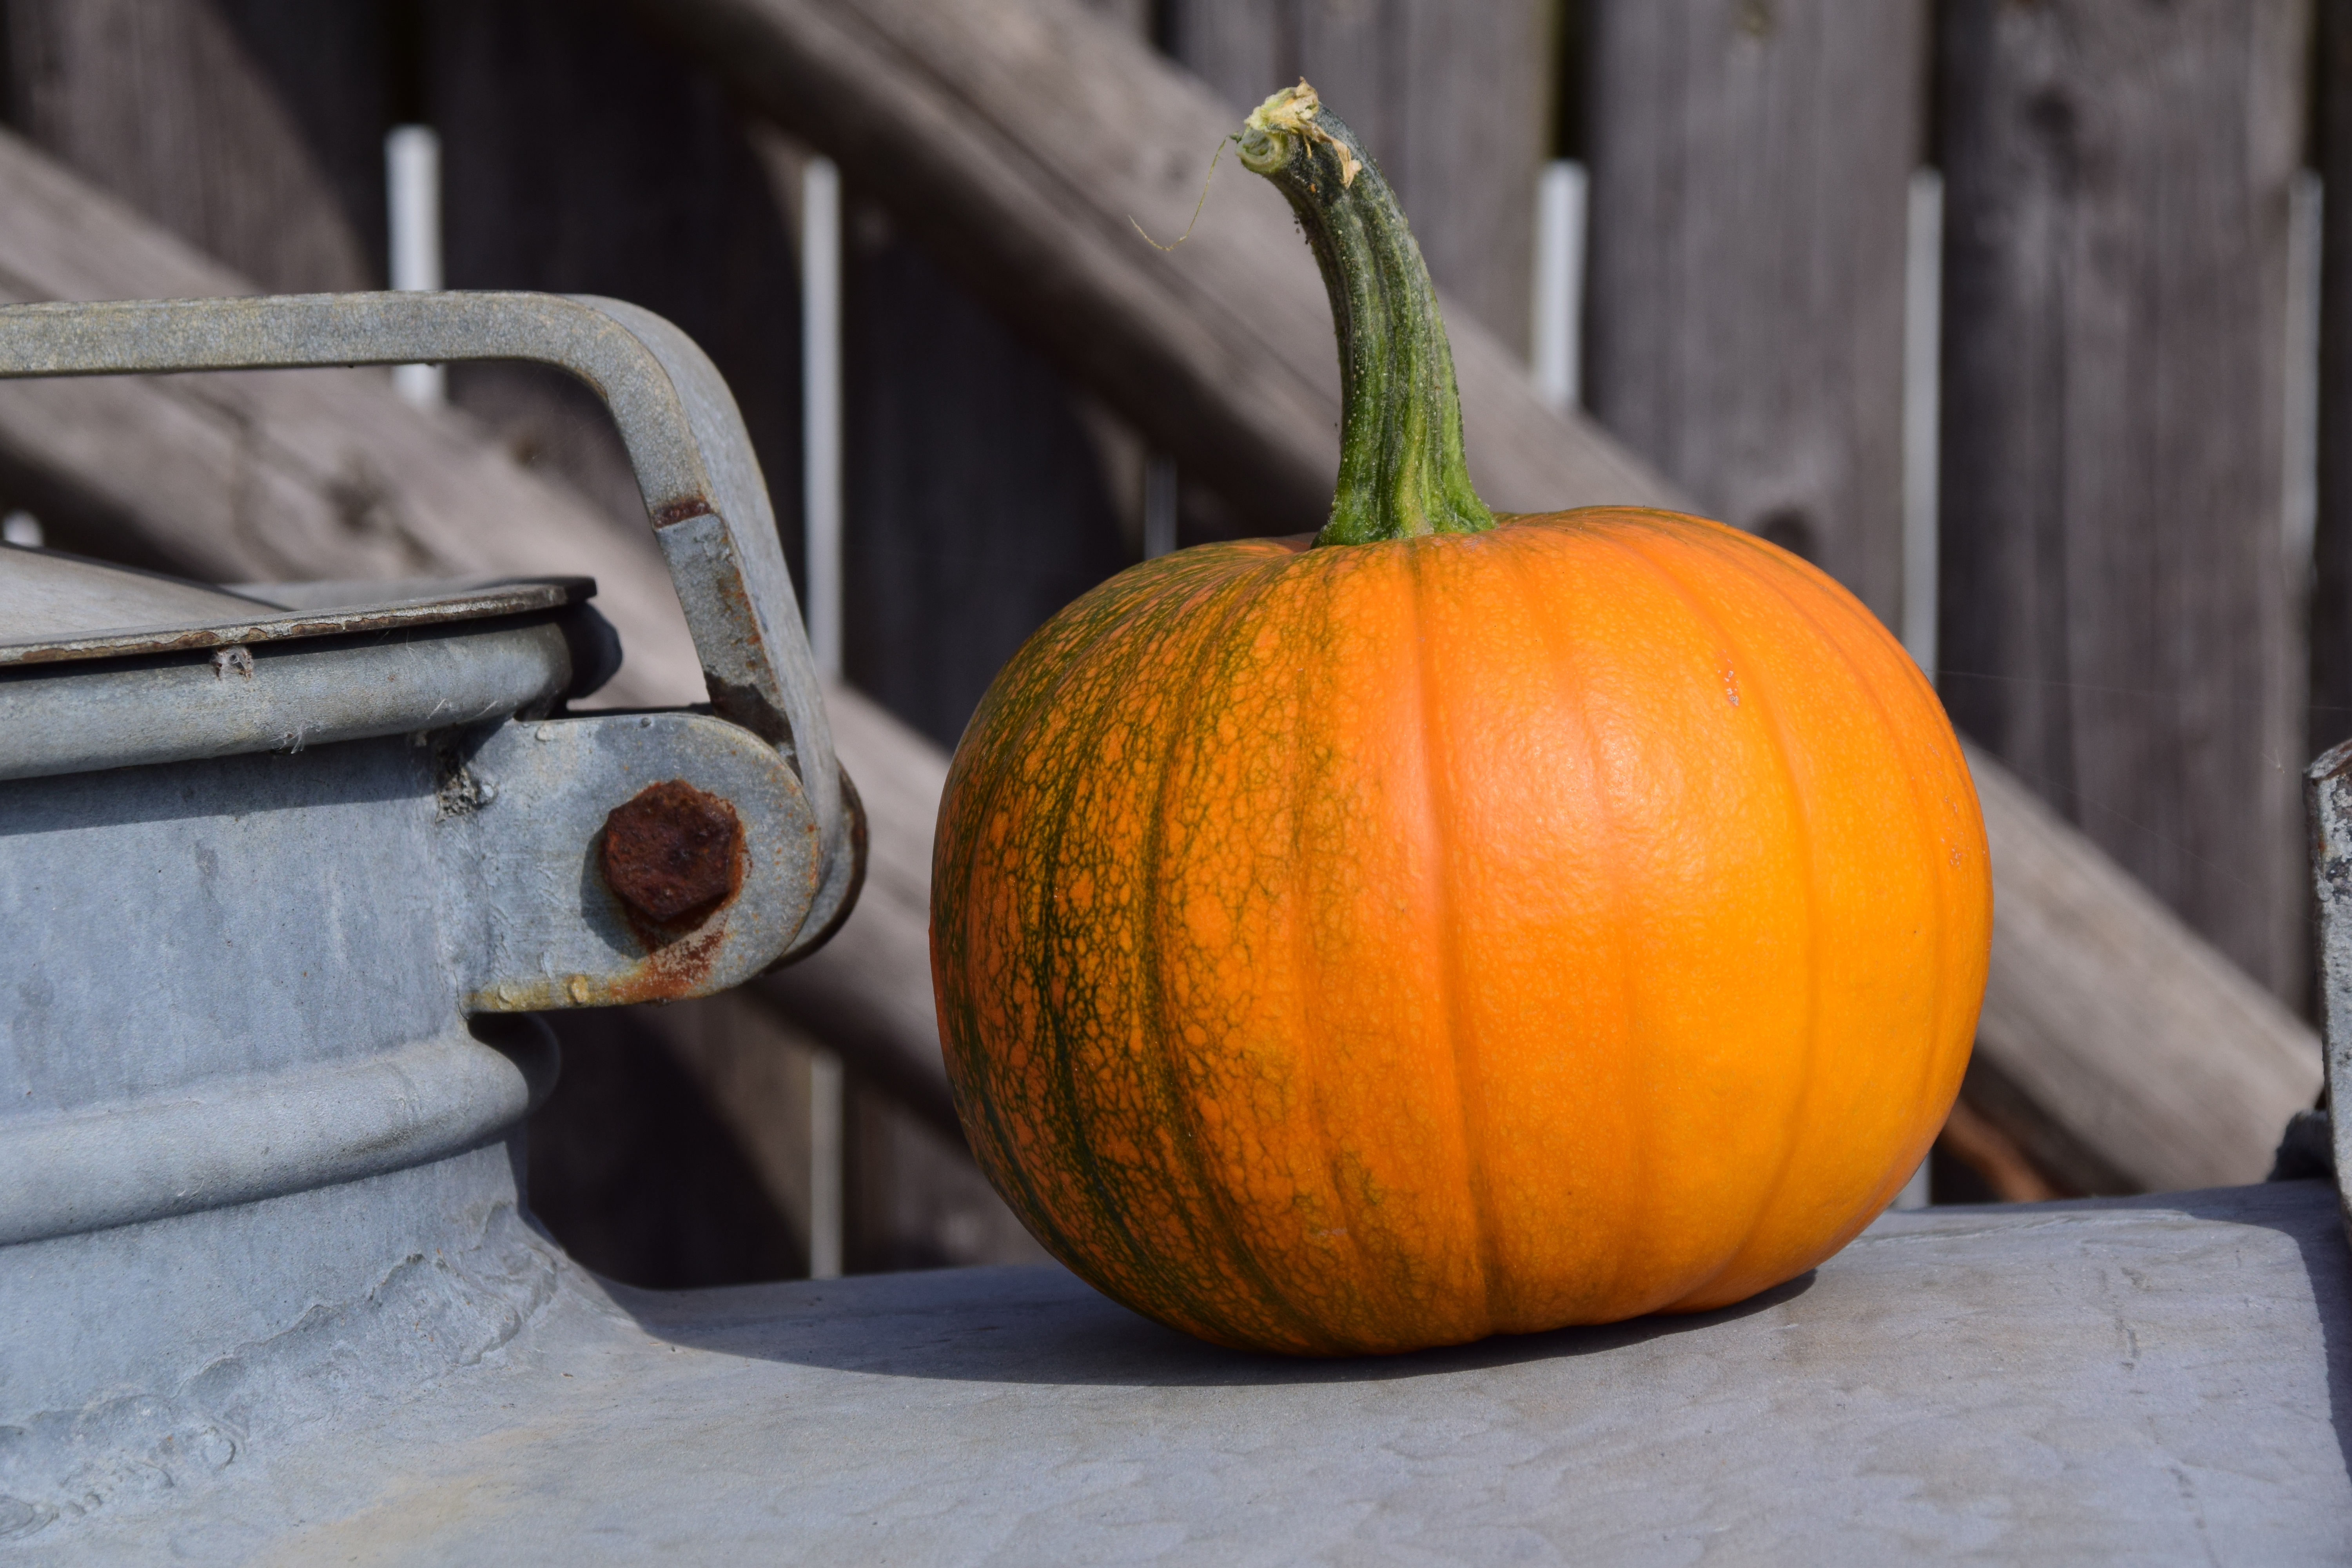
nature, rural, food, red, harvest, produce, vegetable, color, autumn, pumpkin, colorful, yellow, agriculture, gourd, thanksgiving, straw, fruits, beautiful, calabaza, carving, golden autumn, cucurbita, wooden wall, flowering plant, man made object, winter squash